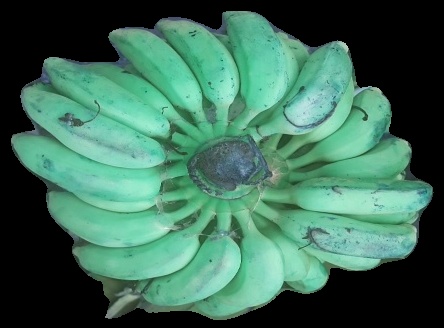
Variety: elakki-bale
Grade: grade2